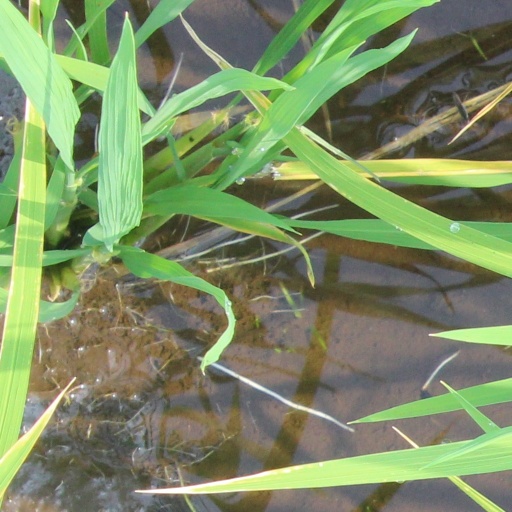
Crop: rice